Sport in France

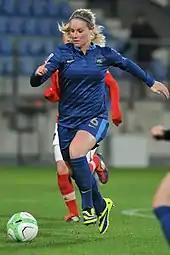
Amandine Henry footballer, captain of the France national team.

France is also one of only ten teams to have won the UEFA European Championship (1984 and 2000). They also finished as runners-up when they hosted the tournament in 2016. France was also the 1984 Olympic Champion and the 1998 and 2018 FIFA World Cup winner, hosting the 1998 tournament. They finished as World Cup runners-up in 2006 and 2022.